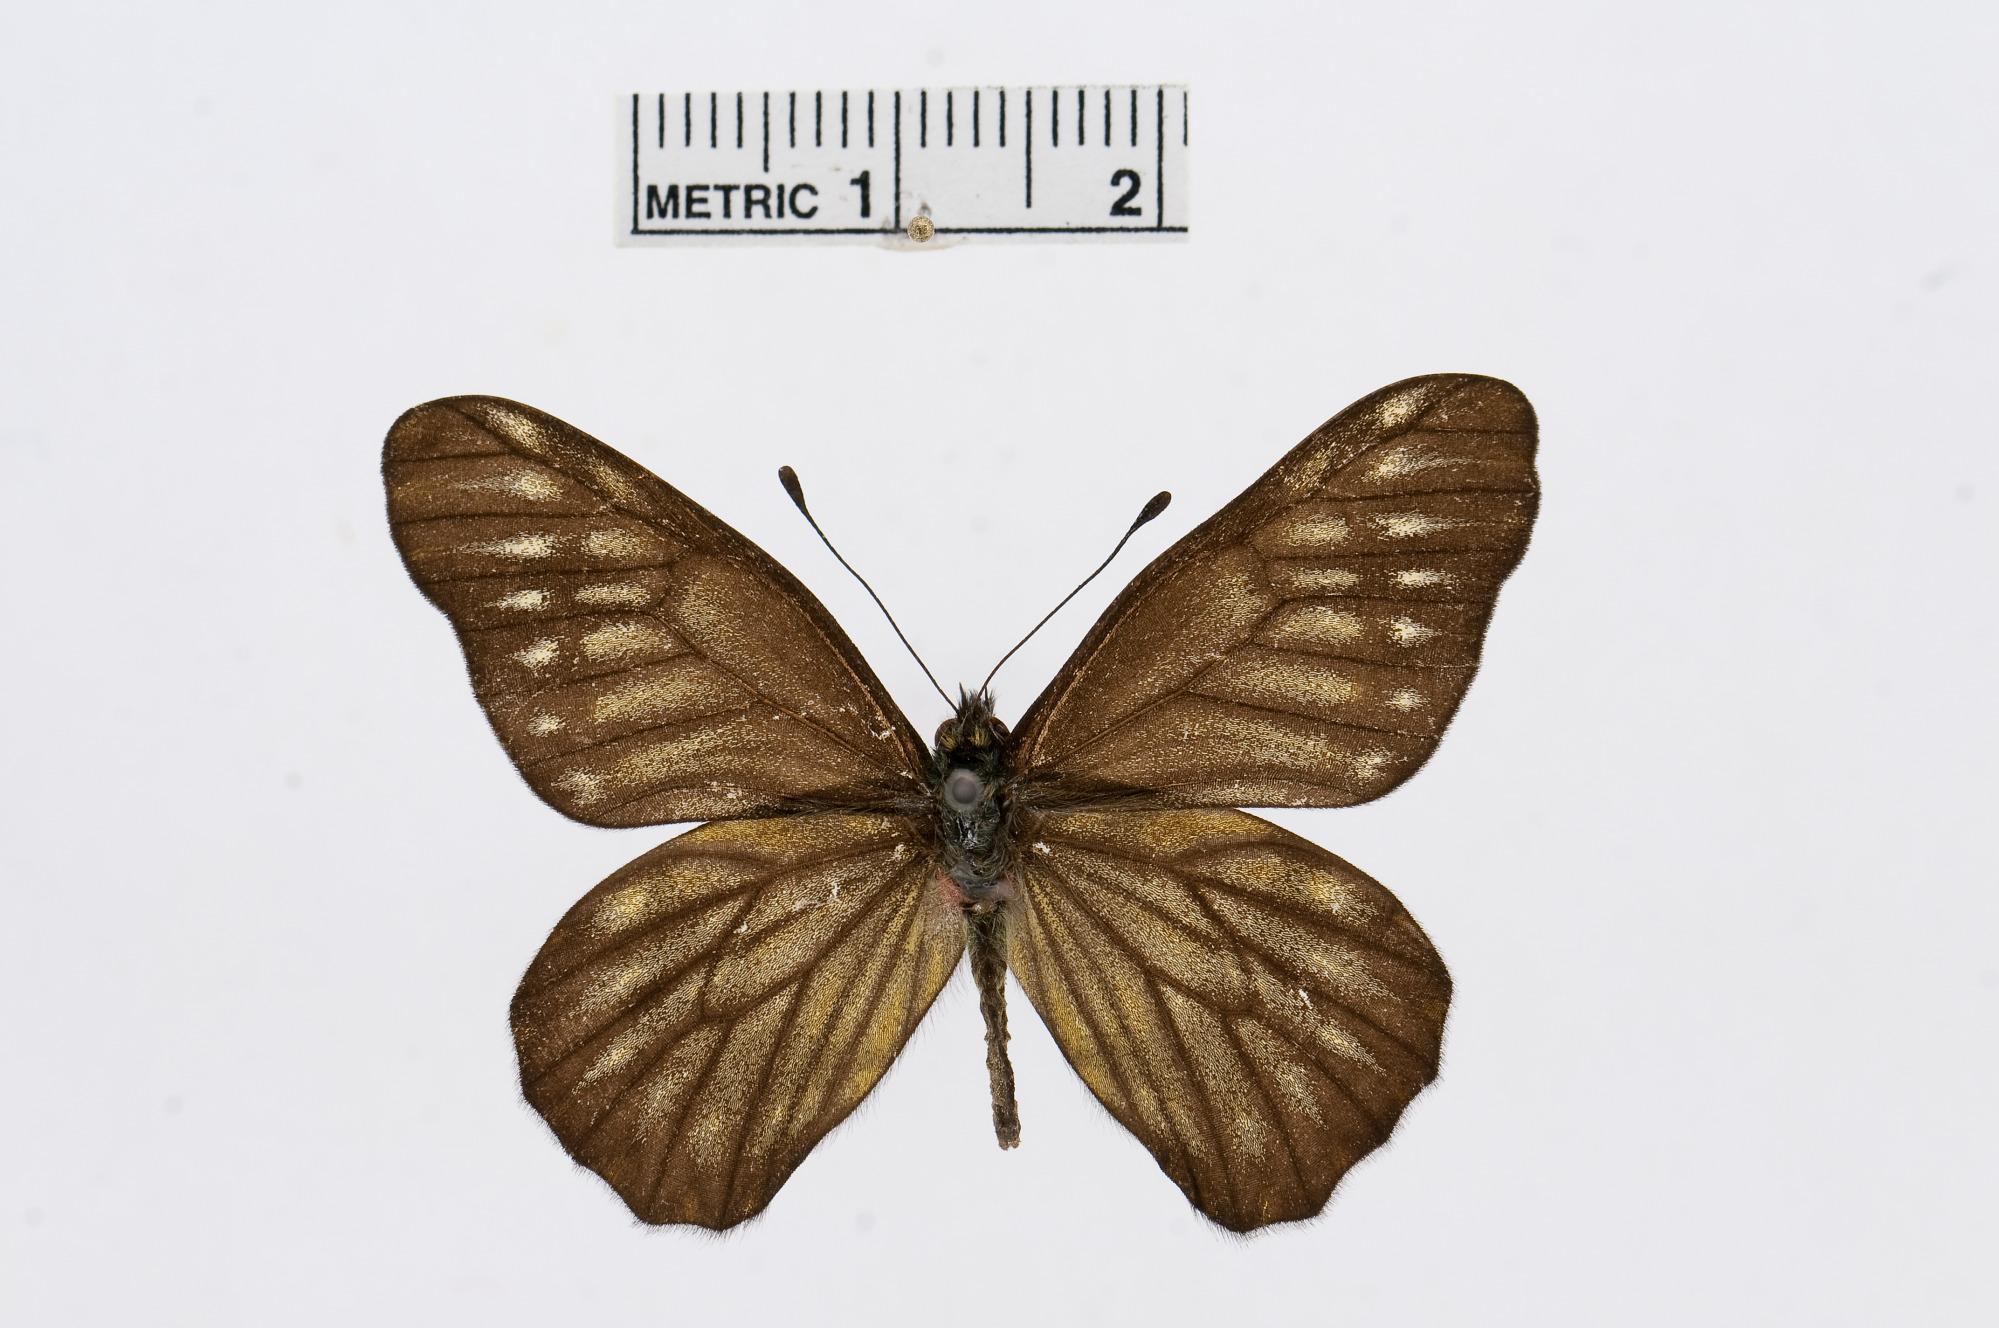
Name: Catasticta ctemene
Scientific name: Catasticta ctemene
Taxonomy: Animalia, Arthropoda, Hexapoda, Insecta, Lepidoptera, Pieridae, Pierinae